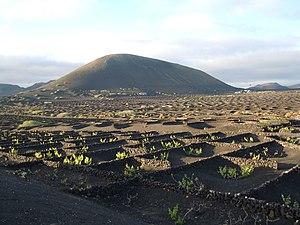
Montaña Diama depuis Bodegas de la Geria, Lanzarote
La Montaña Diama est un volcan du centre de l'île de Lanzarote dans les îles Canaries. Culminant à 469 m d'altitude, il est situé sur la commune de Yaiza et domine les vignobles de La Geria.